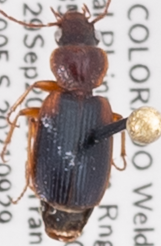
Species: Cymindis planipennis
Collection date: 2021-09-29
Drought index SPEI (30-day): -1.594
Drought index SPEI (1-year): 0.288
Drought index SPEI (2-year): -0.8